Muhammad Ali vs. Sonny Liston

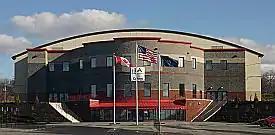
The Colisée in Lewiston, Maine

The two fights between Muhammad Ali and Sonny Liston for boxing's World Heavyweight Championship were among the most controversial fights in the sport's history. "Sports Illustrated" magazine named their first meeting, the Liston–Clay fight (Ali had not yet changed his name from Cassius Clay), as the fourth greatest sports moment of the twentieth century.